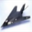
Label: airplane